Rifampicin

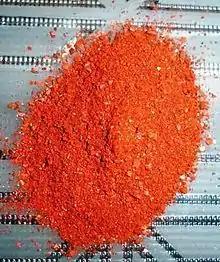
Rifampicin powder

Rifampicin is used for the treatment of tuberculosis in combination with other antibiotics, such as pyrazinamide, isoniazid, and ethambutol. For the treatment of tuberculosis, it is administered daily for at least six months. Combination therapy is used to prevent the development of resistance and to shorten the length of treatment. Resistance of "Mycobacterium tuberculosis" to rifampicin develops quickly when it is used without another antibiotic, with laboratory estimates of resistance rates from 10 to 10 per tuberculosis bacterium per generation.